Erasmusbrug

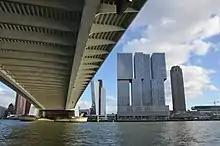
Two box girder spines & transverse sections under the deck of the Erasmus bridge. The three tall buildings to the right that have views of the bridge are the KPN Tower, De Rotterdam, and the New Orleans.

The thin deck profile was not only aesthetically motivated, but also dictated by a number of technical conditions, e.g., there needed to be a clear shipping height in the centre of the span of 12.5m for at least 200m. The deck was thus designed with two box girder spines, 2.25m high by 1.25m wide, where the cables were attached to support a deck with 4 traffic lanes and 2 tram tracks in between the two spines. The two spines were joined every 4.9m by transverse sections, which were cantilevered out 6.7m either side for the pedestrian and cycle ways.